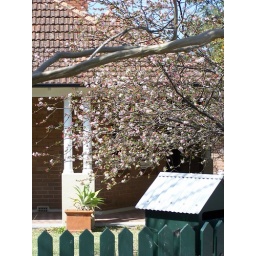
The house down the road - with their tree in the full flower of spring.